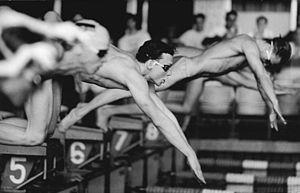
Uwe Daßler est un nageur allemand, spécialiste de demi-fond, représentant de la RDA, puis de l'Allemagne.